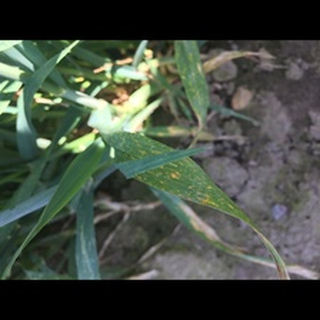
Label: wheat_septoria